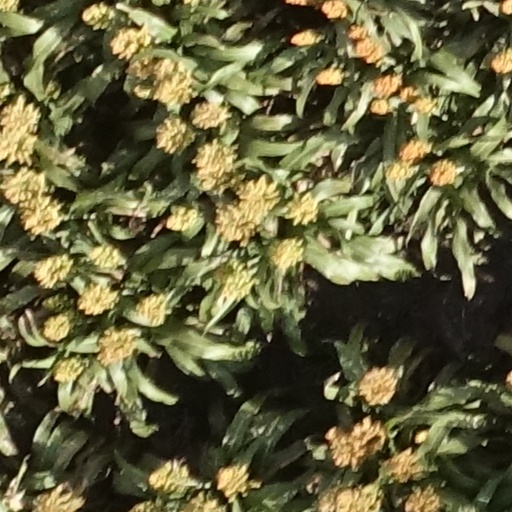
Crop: sorghum